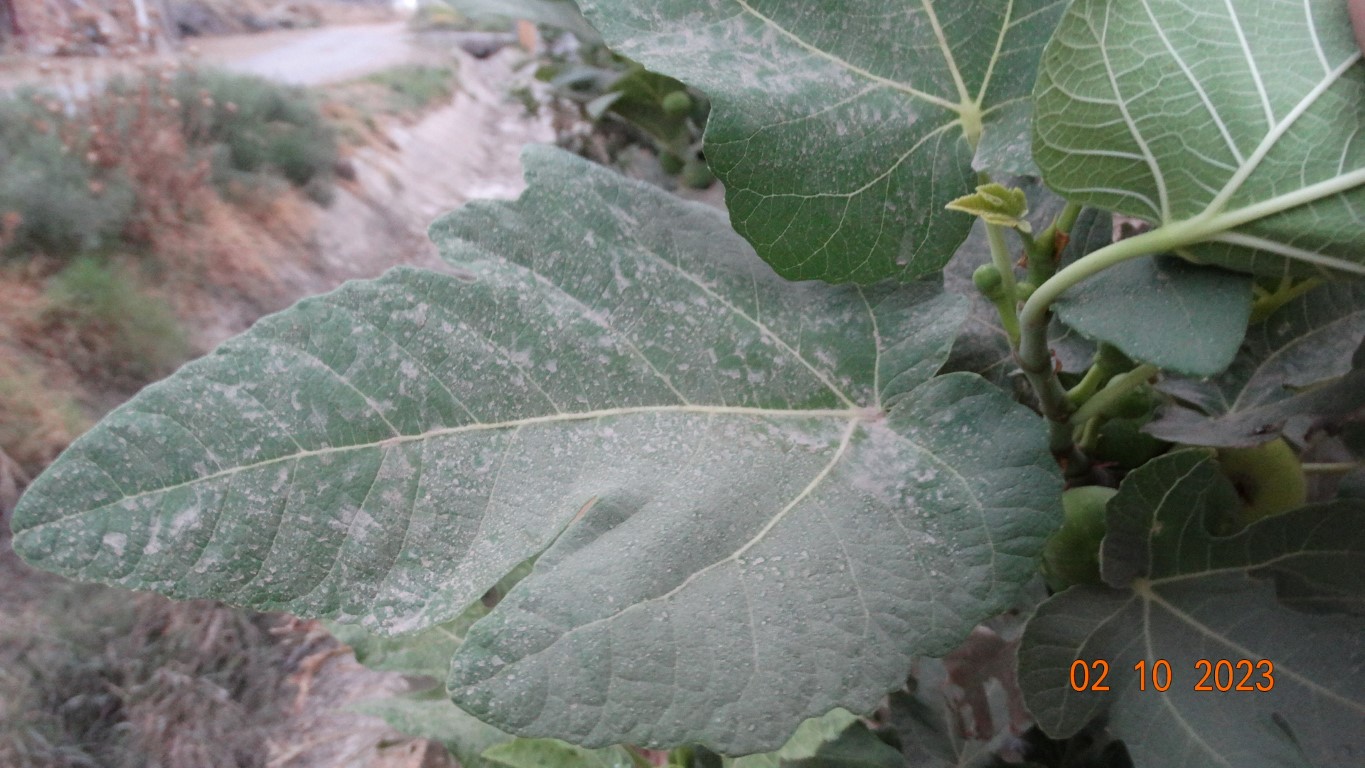
Label: healthy